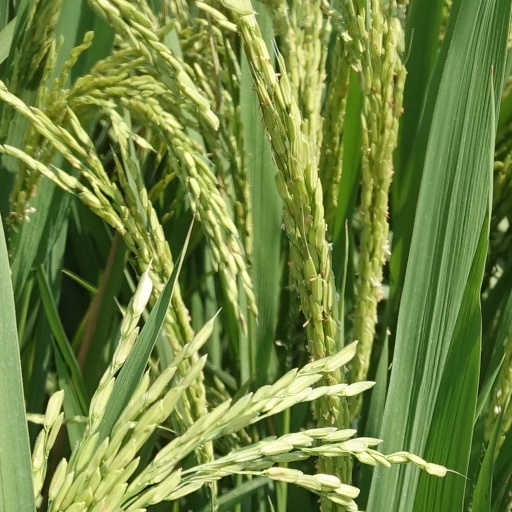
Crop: rice